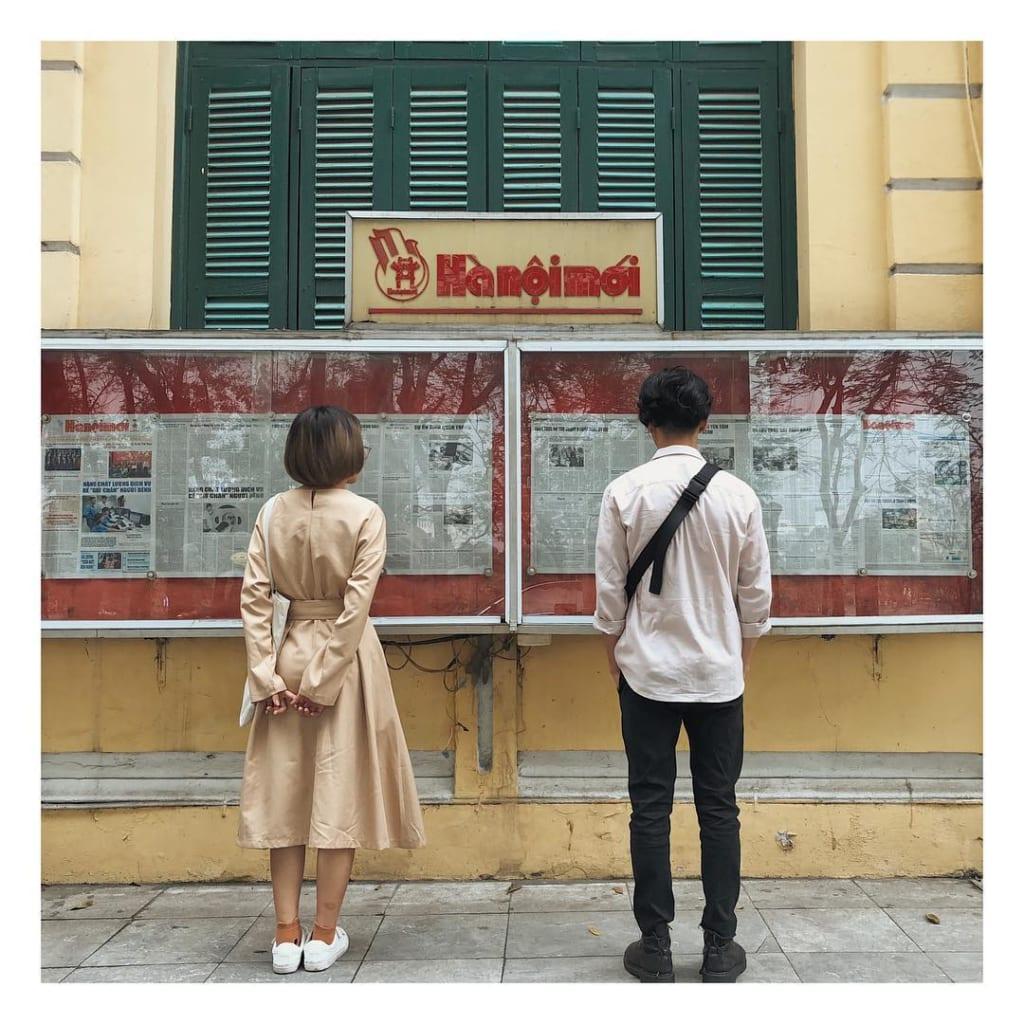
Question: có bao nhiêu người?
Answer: có hai người